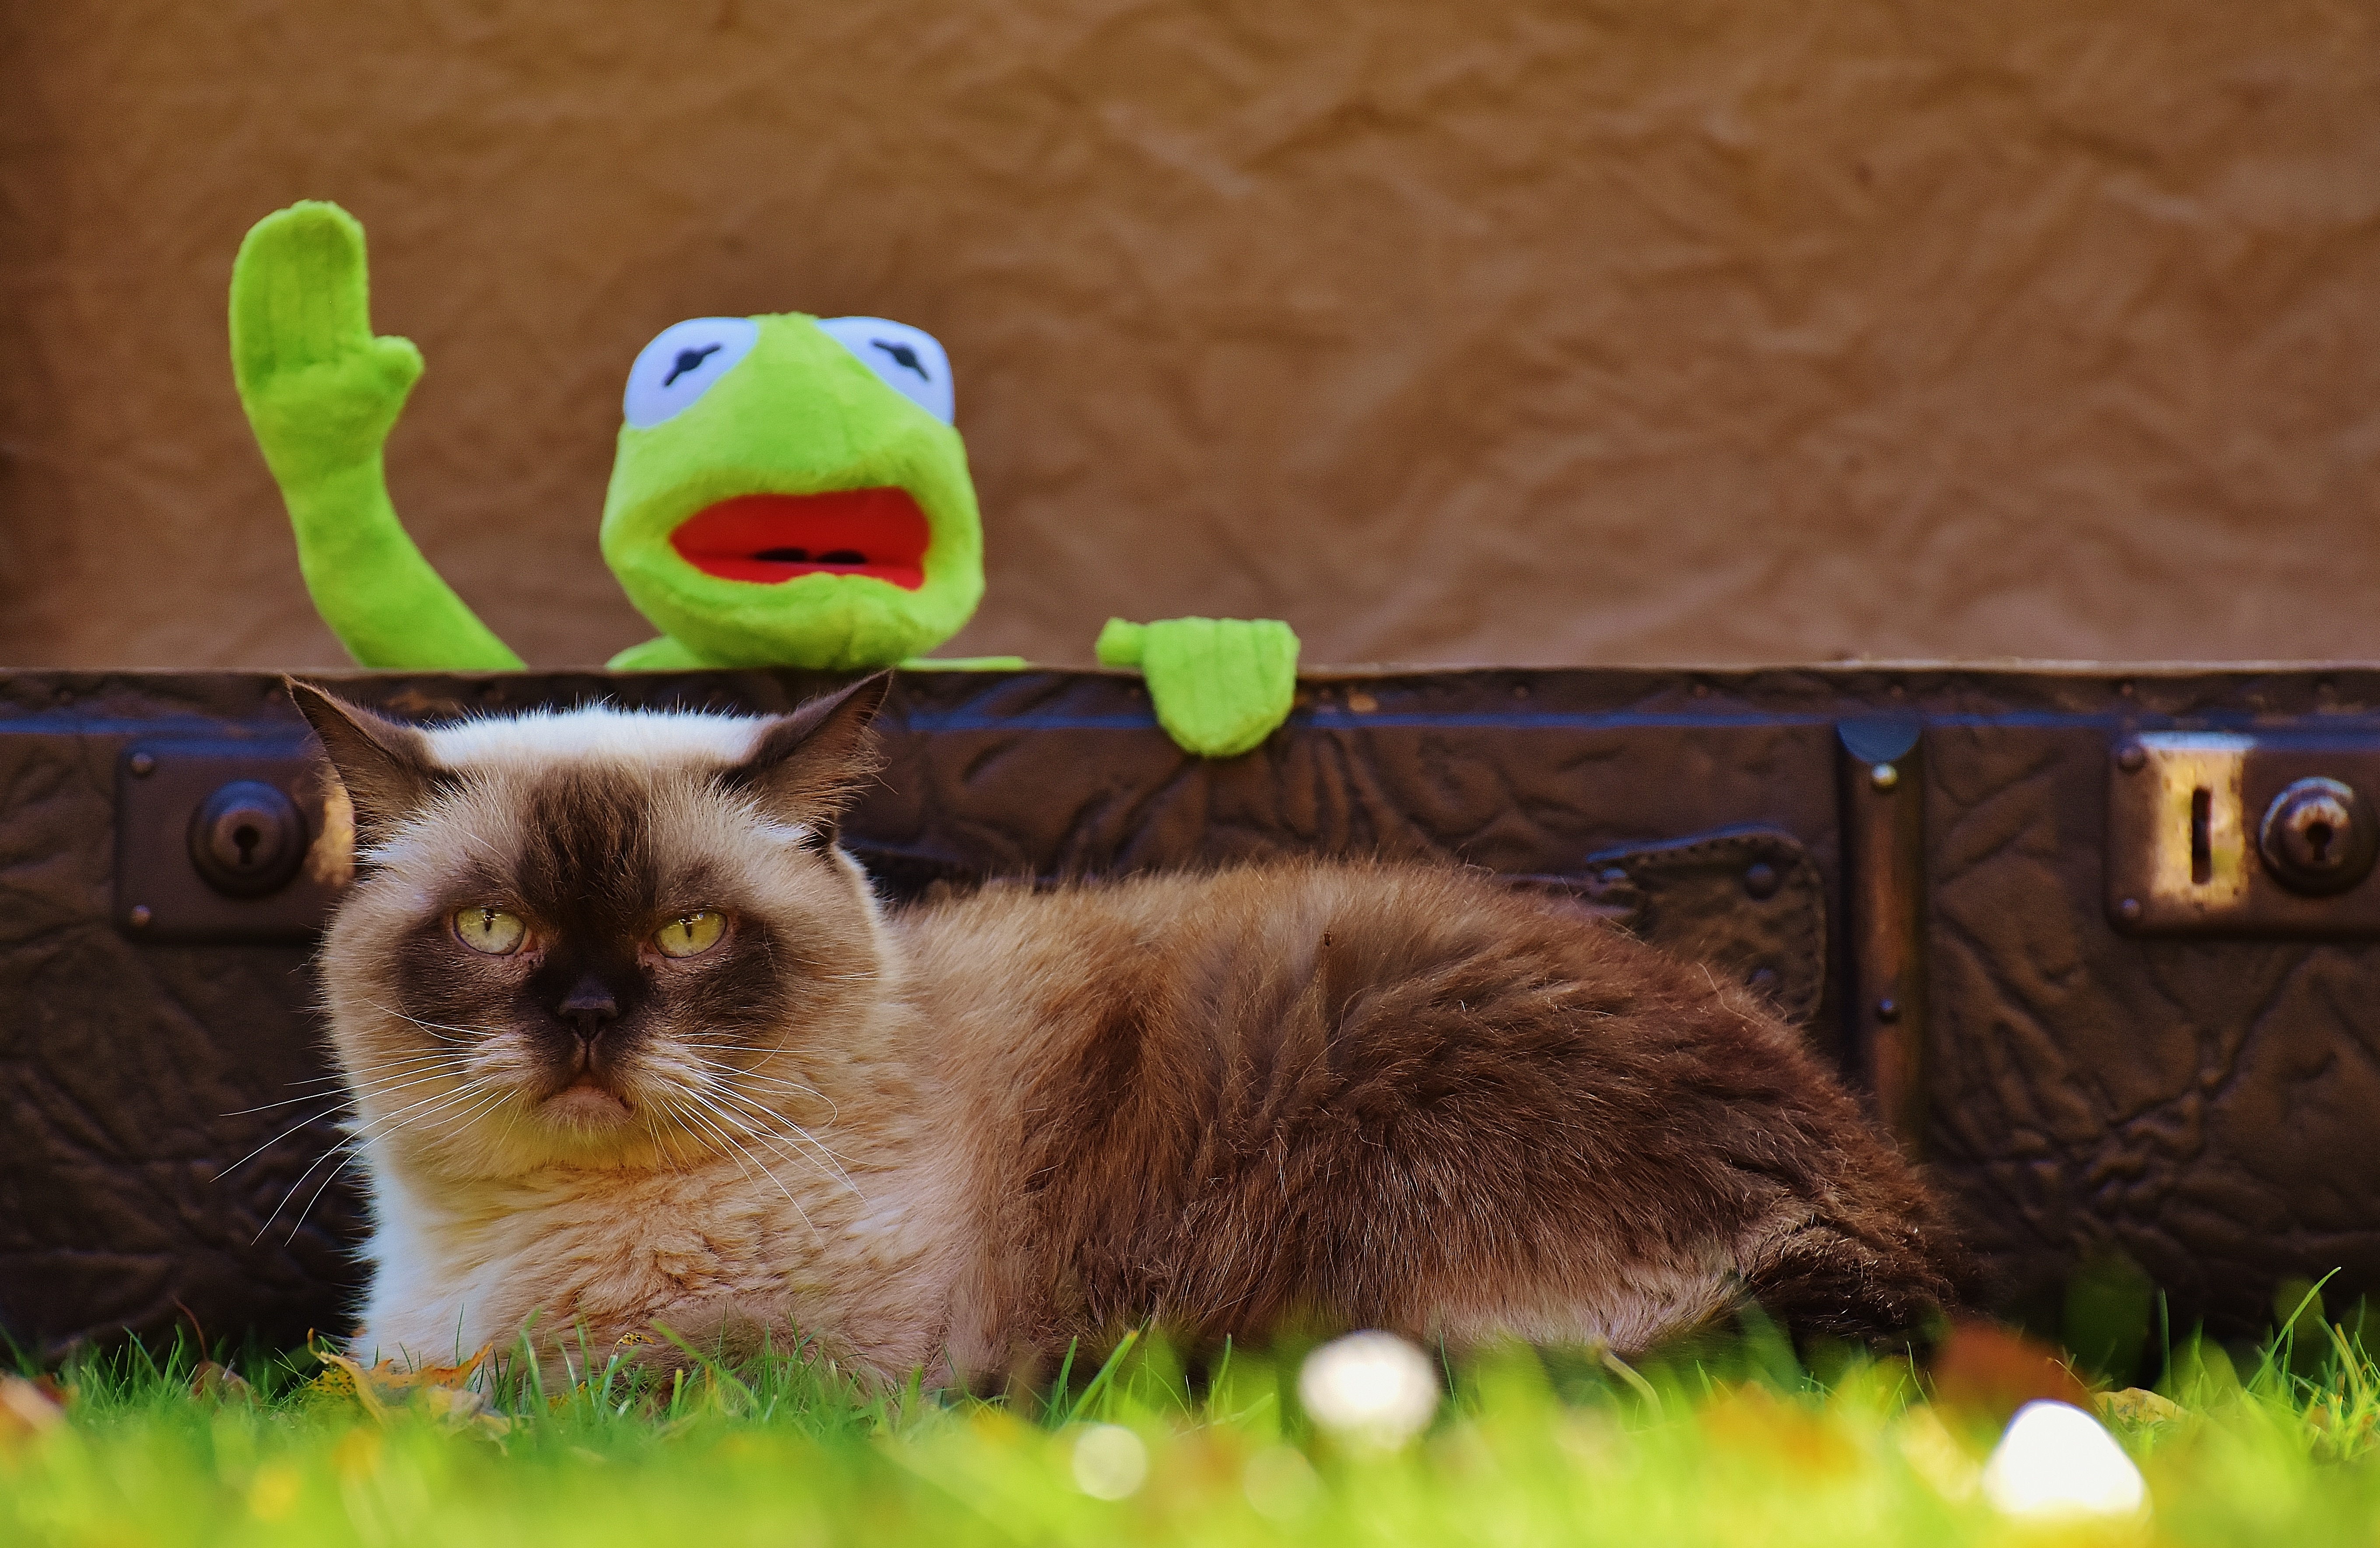
leather, antique, sweet, wave, animal, cute, travel, kitten, cat, mammal, frog, junk, fauna, luggage, whiskers, children, vertebrate, funny, stuffed animal, kermit, generations, farewell, british shorthair, soft toy, old suitcase, go away, small to medium sized cats, cat like mammal